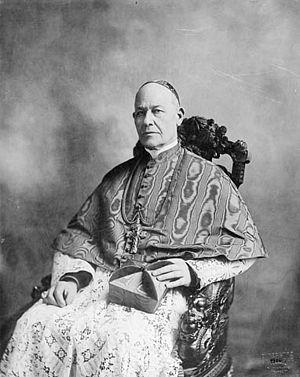
Vincenzo Vannutelli était un prélat italien qui fut cardinal de l'Église catholique romaine pendant plus de quarante ans.